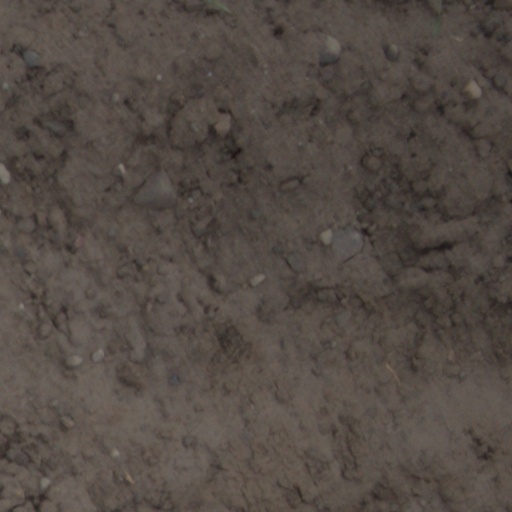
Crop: wheat